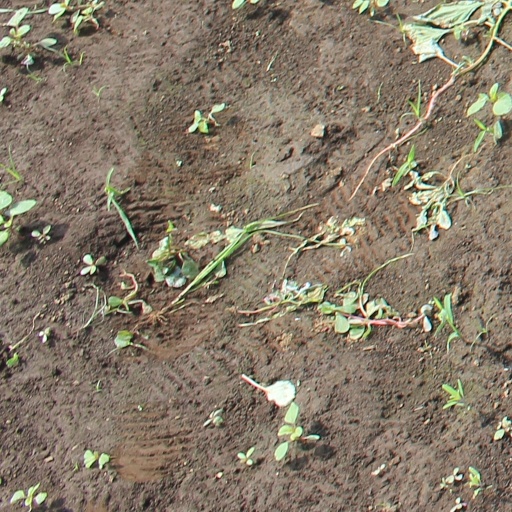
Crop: soybean